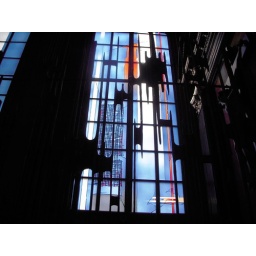
Modern stained glass window in the Cathedral with a spiky gate to the side chapel